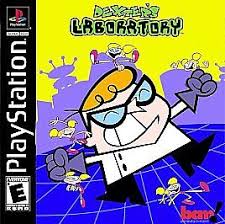
Portrait style: Cartoon Portrait